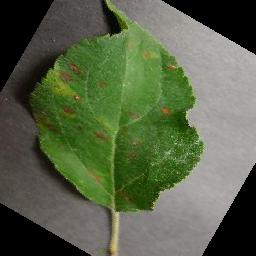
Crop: apple
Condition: cedar_rust